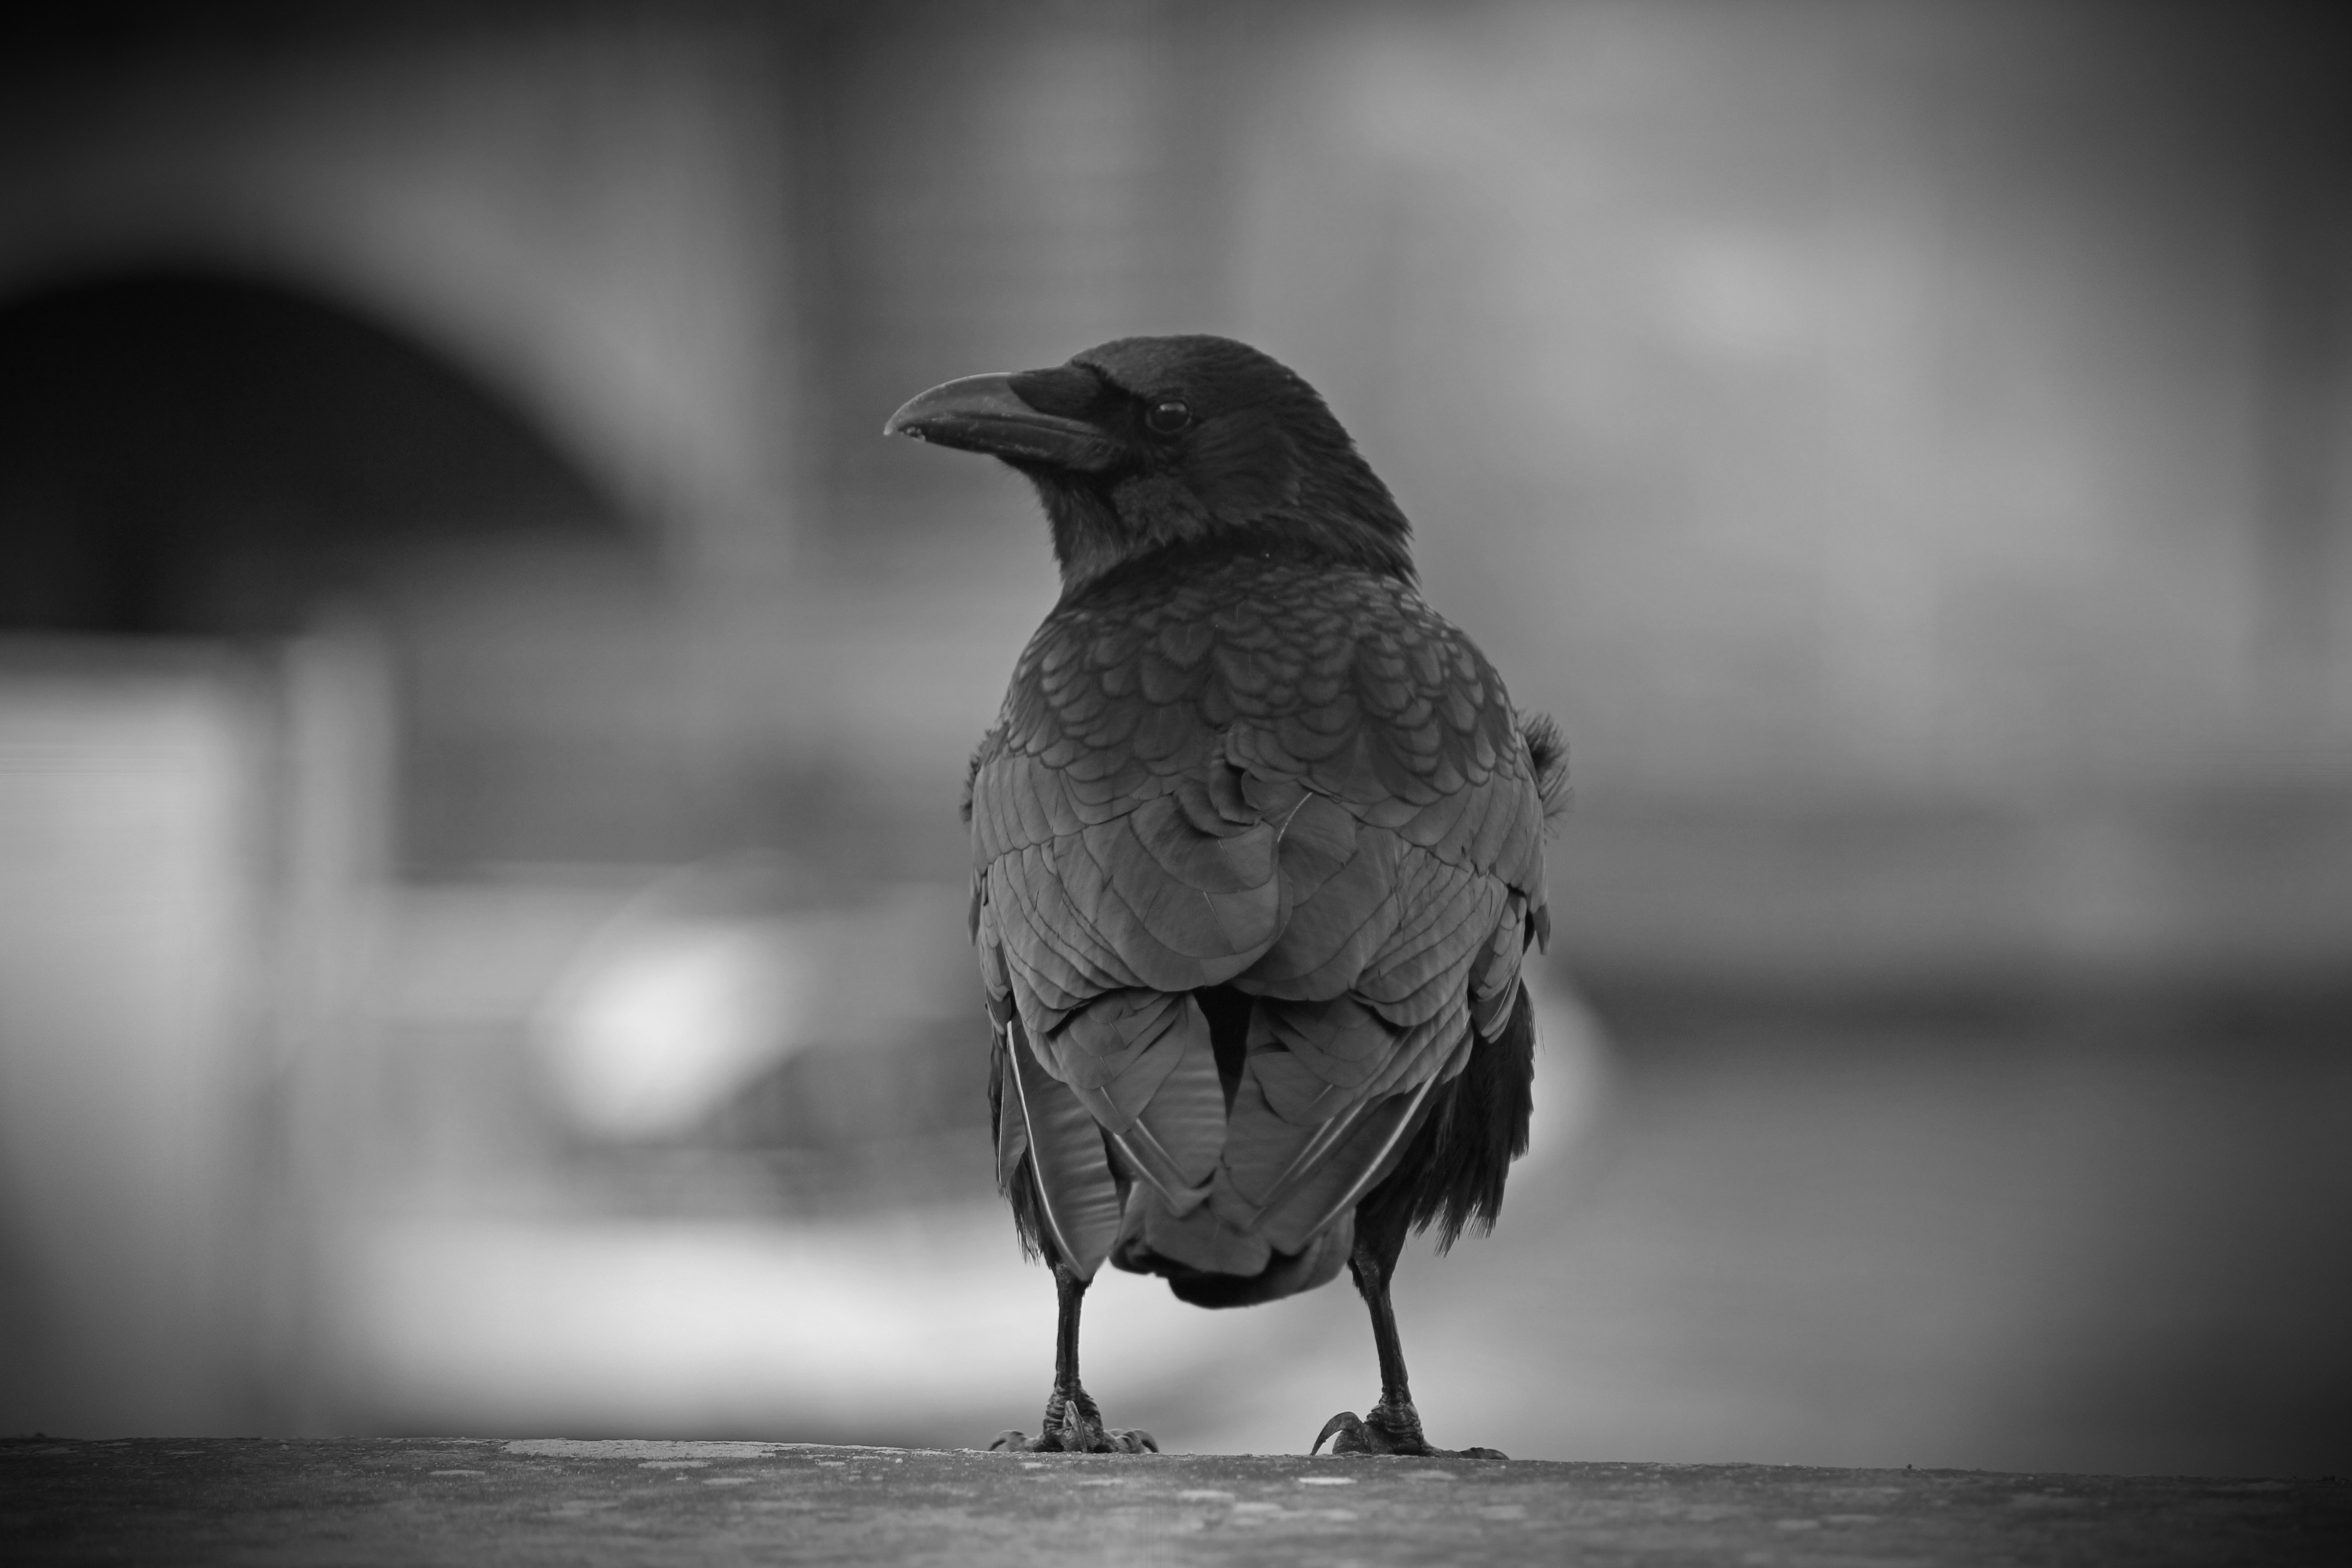
bird, wing, black and white, white, photography, beak, darkness, black, monochrome, crow, close up, vertebrate, raven, monochrome photography, perching bird